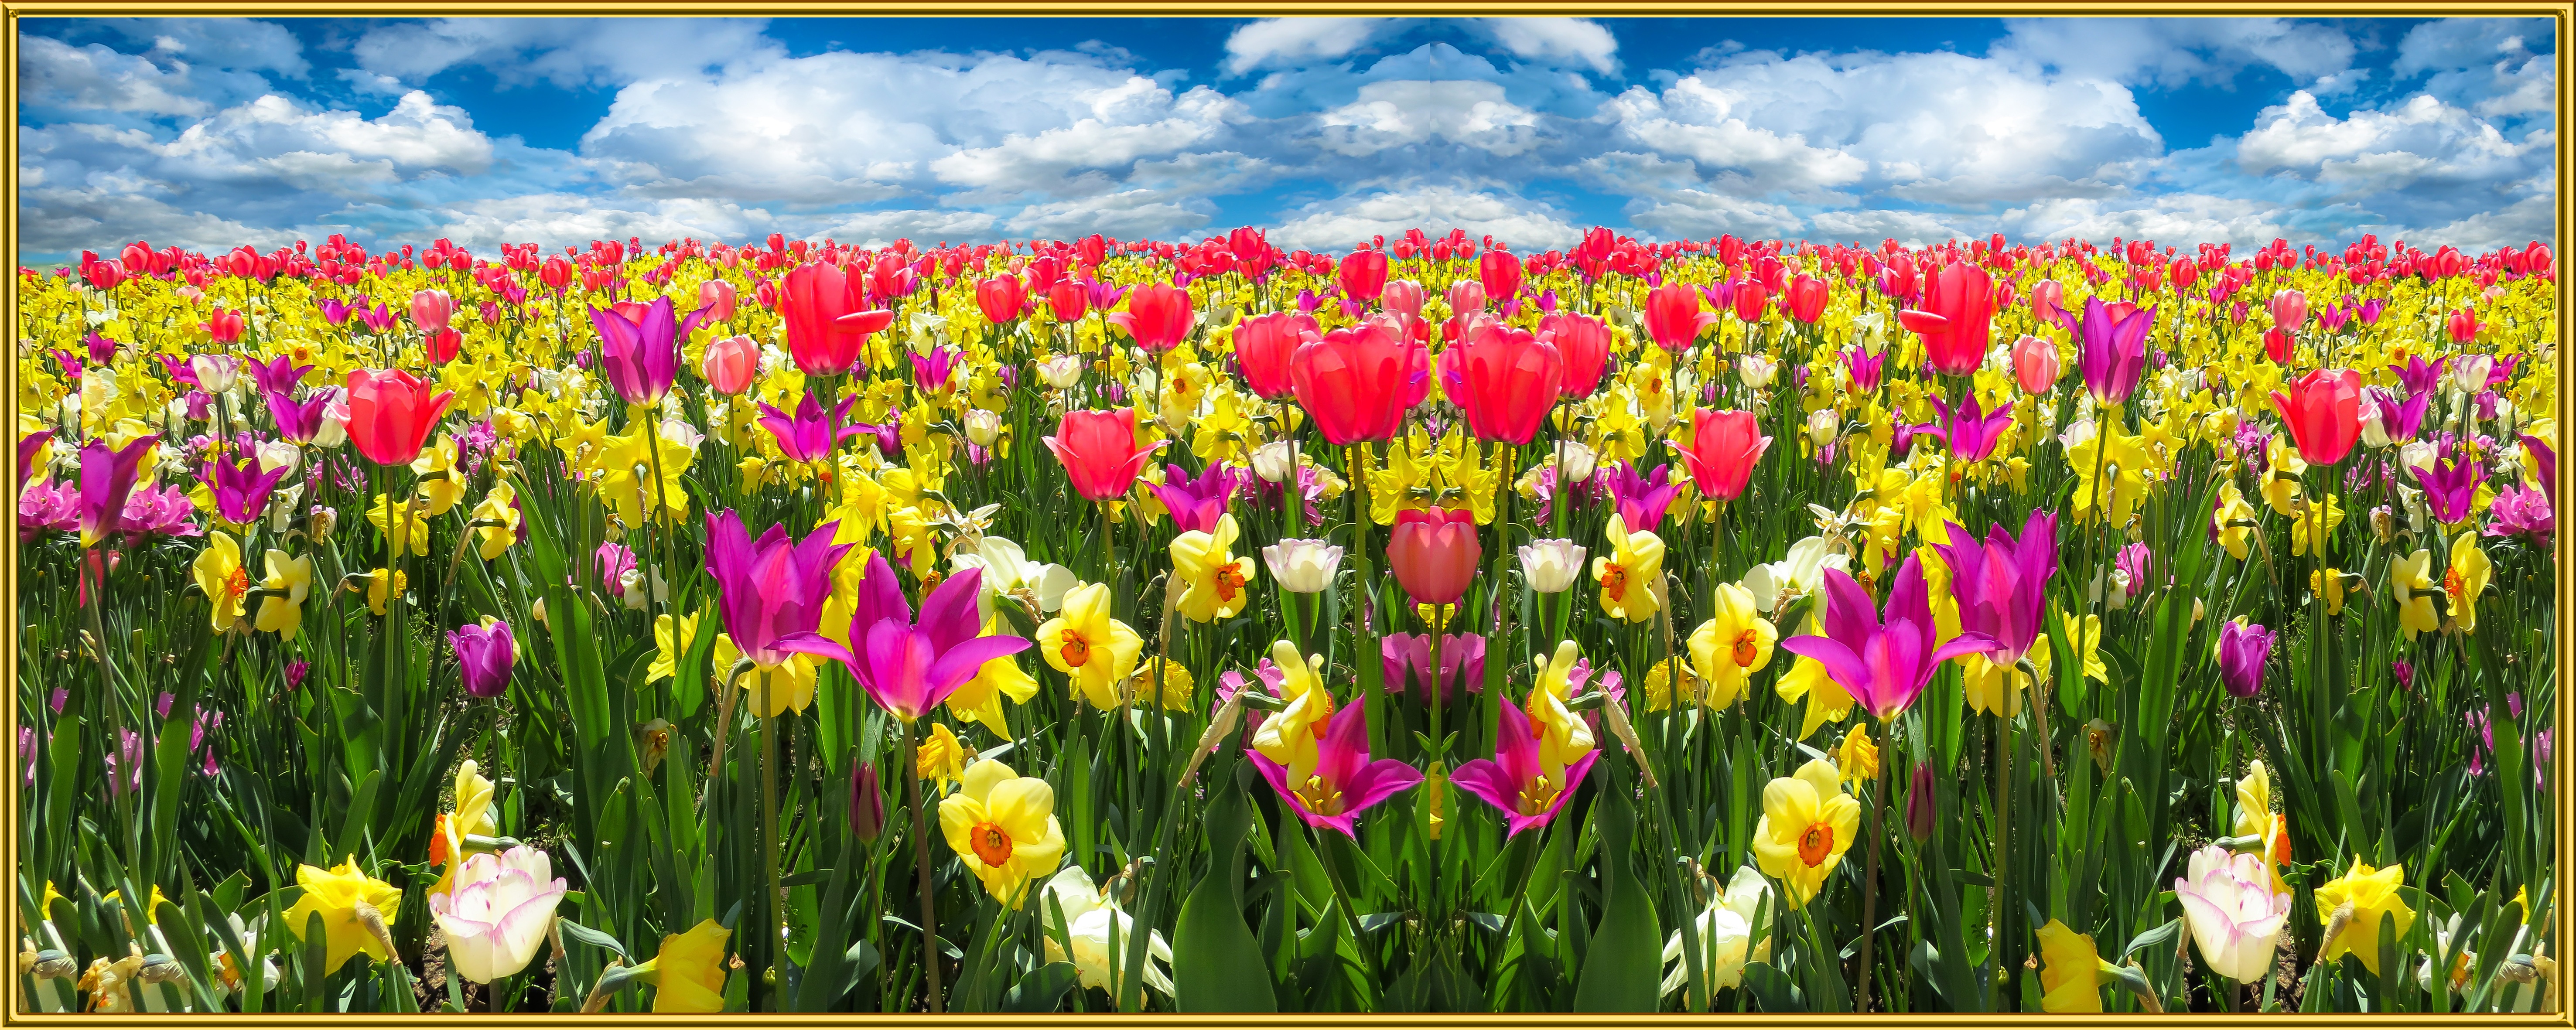
nature, blossom, plant, sky, field, meadow, flower, bloom, tulip, spring, color, banner, frame, colorful, flora, wildflower, flowers, relaxation, gold, daffodils, tulips, flower meadow, flowering plant, gold frame, flyers, lily family, osterglocken, land plant